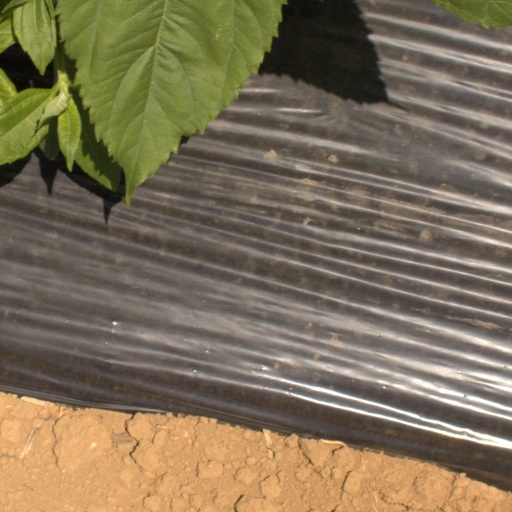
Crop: Jerusalem artichoke